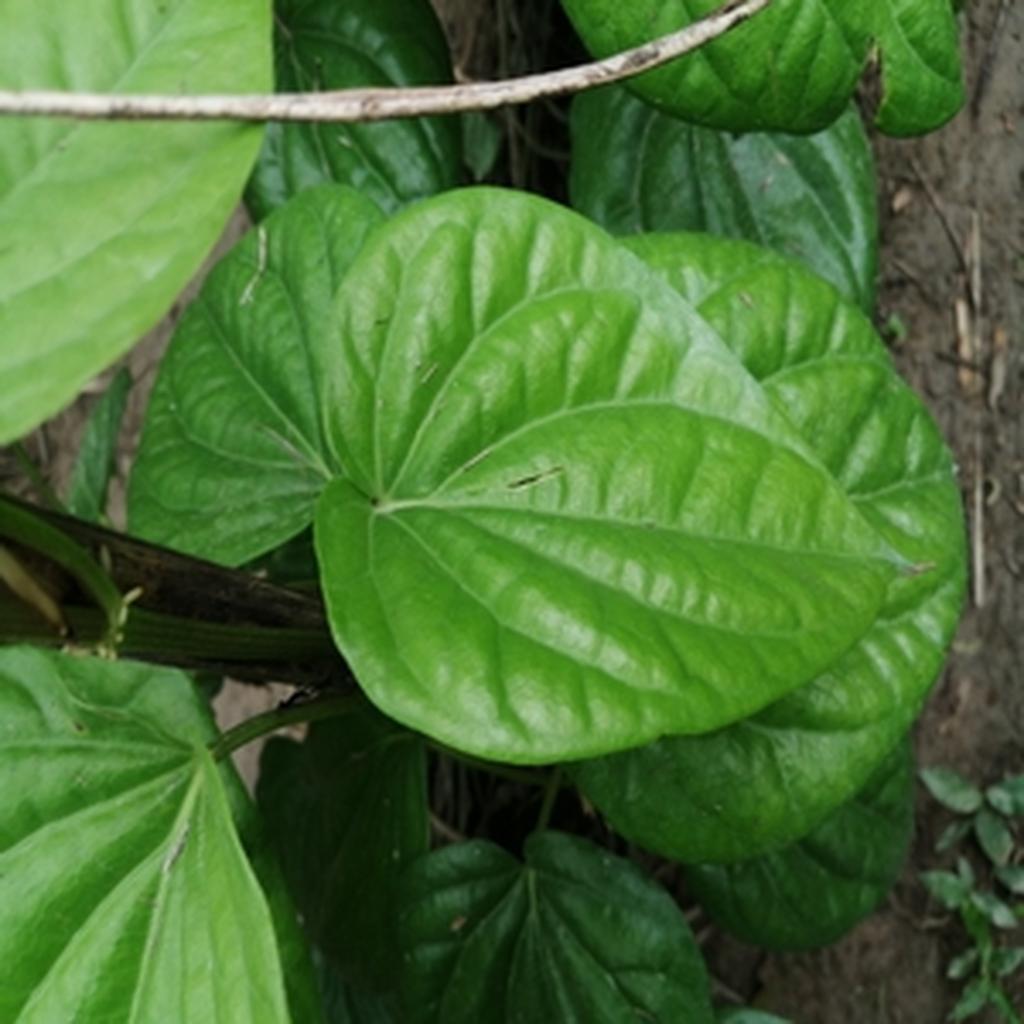
Label: Healthy_Leaf